Düsseldorf–Elberfeld railway

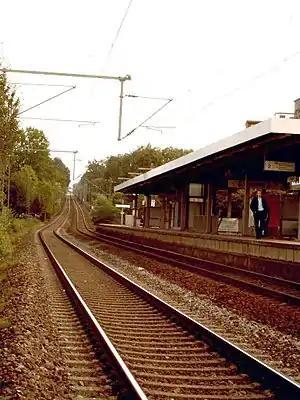
Beginning of the climb in Erkrath station

The biggest challenge in the construction of the line was dealing with the climb between Erkrath and Hochdahl. The line has a gradient of 3.33% and rises in about . For more than one hundred years, this was the steepest main line in Europe. For many years trains had to be hauled by cable, originally driven by a stationary steam engine. A few months later haulage by cable attached to a stationary steam engine was changed to haulage by cable attached via pulleys to a locomotive running downhill on an additional track. With the duplication of the remainder of the line in 1865, the steep section of line became three-track, until the electrification of the line in 1963. The third track was rebuilt in 1985, as part of the additional third track built for the planned S-Bahn line. In 1926, cable haulage on the incline was replaced by bank engines.